Pharaoh

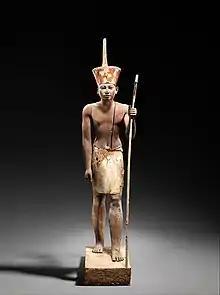
A guardian statue wearing the red crown which reflected the facial features of the reigning king, probably Amenemhat II or Senwosret II, and which functioned as a divine guardian for the imiut. Made of cedar wood and plaster 1919–1885 BCE

Sceptres and staves were a general symbol of authority in ancient Egypt. One of the earliest royal scepters was discovered in the tomb of Khasekhemwy in Abydos. Kings were also known to carry a staff, and Anedjib is shown on stone vessels carrying a so-called "mks"-staff. The scepter with the longest history seems to be the "heqa"-sceptre, sometimes described as the shepherd's crook. The earliest examples of this piece of regalia dates to prehistoric Egypt. A scepter was found in a tomb at Abydos that dates to Naqada III.